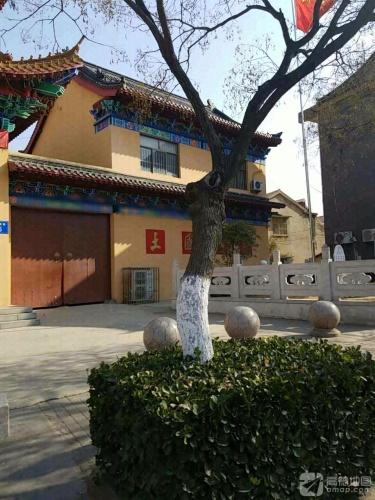
地标名称：凖提寺
所在城市：连云港市·海州区